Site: brandenburg
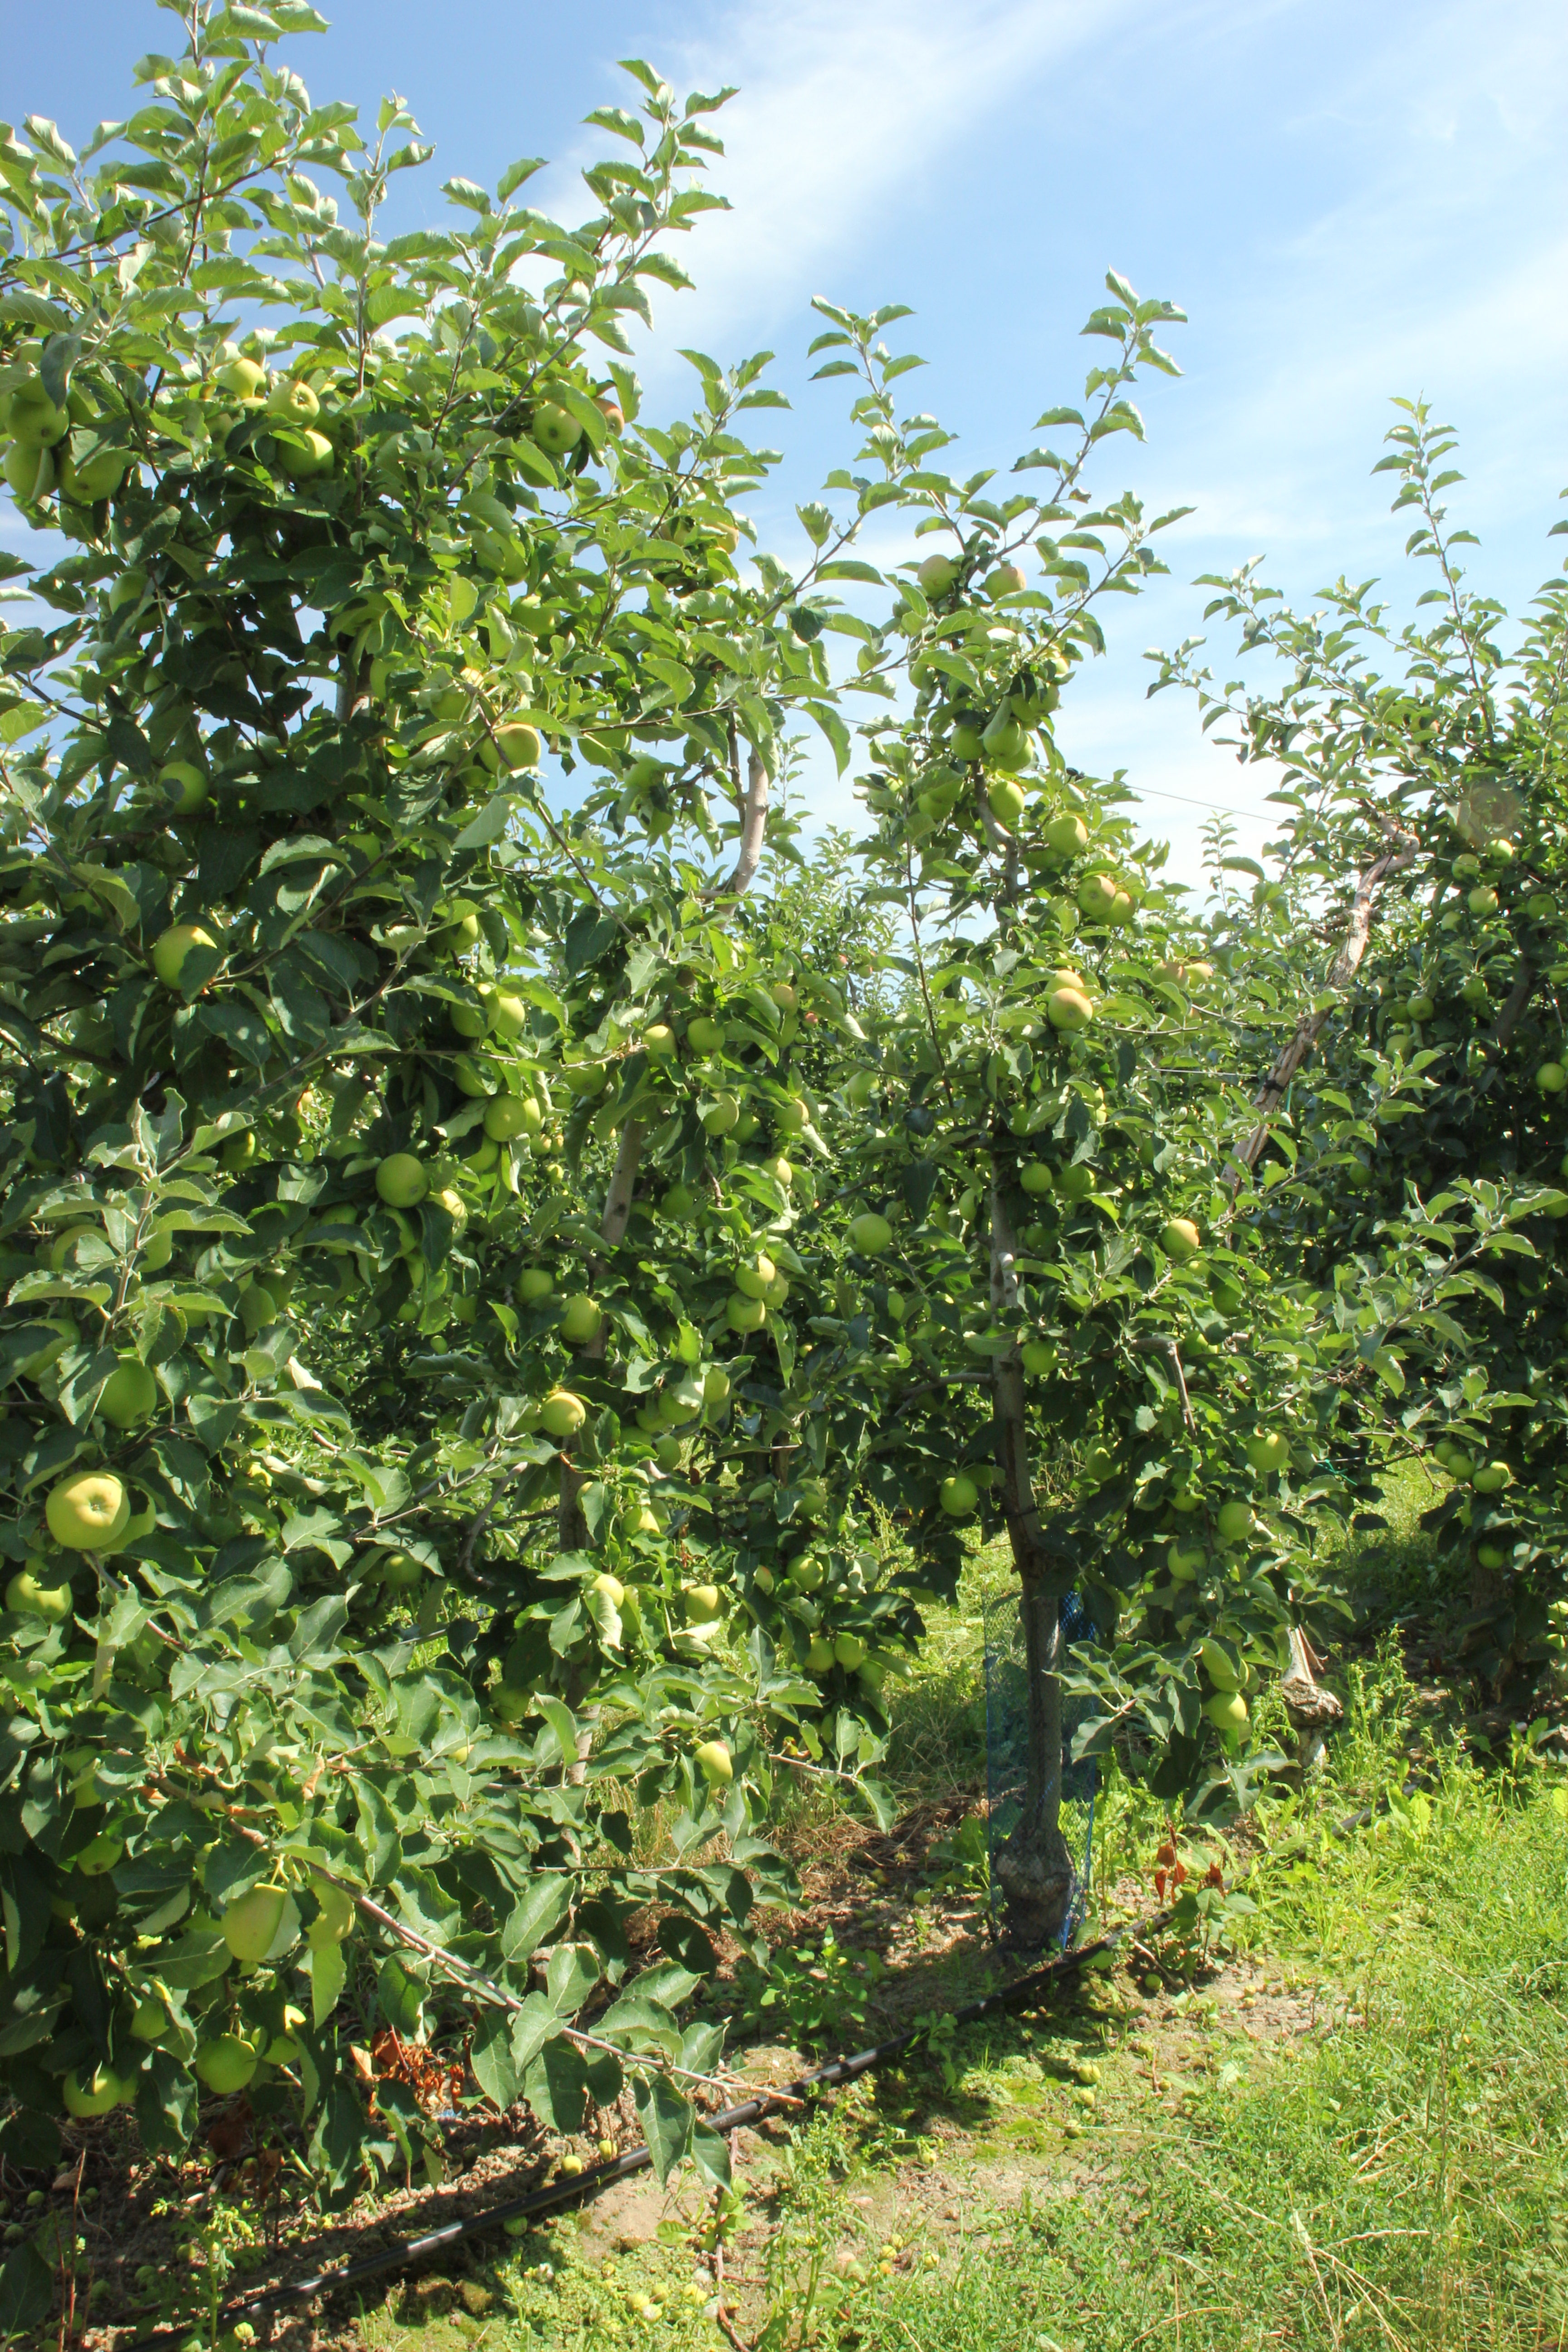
Growth stage (BBCH 77): Development of fruit